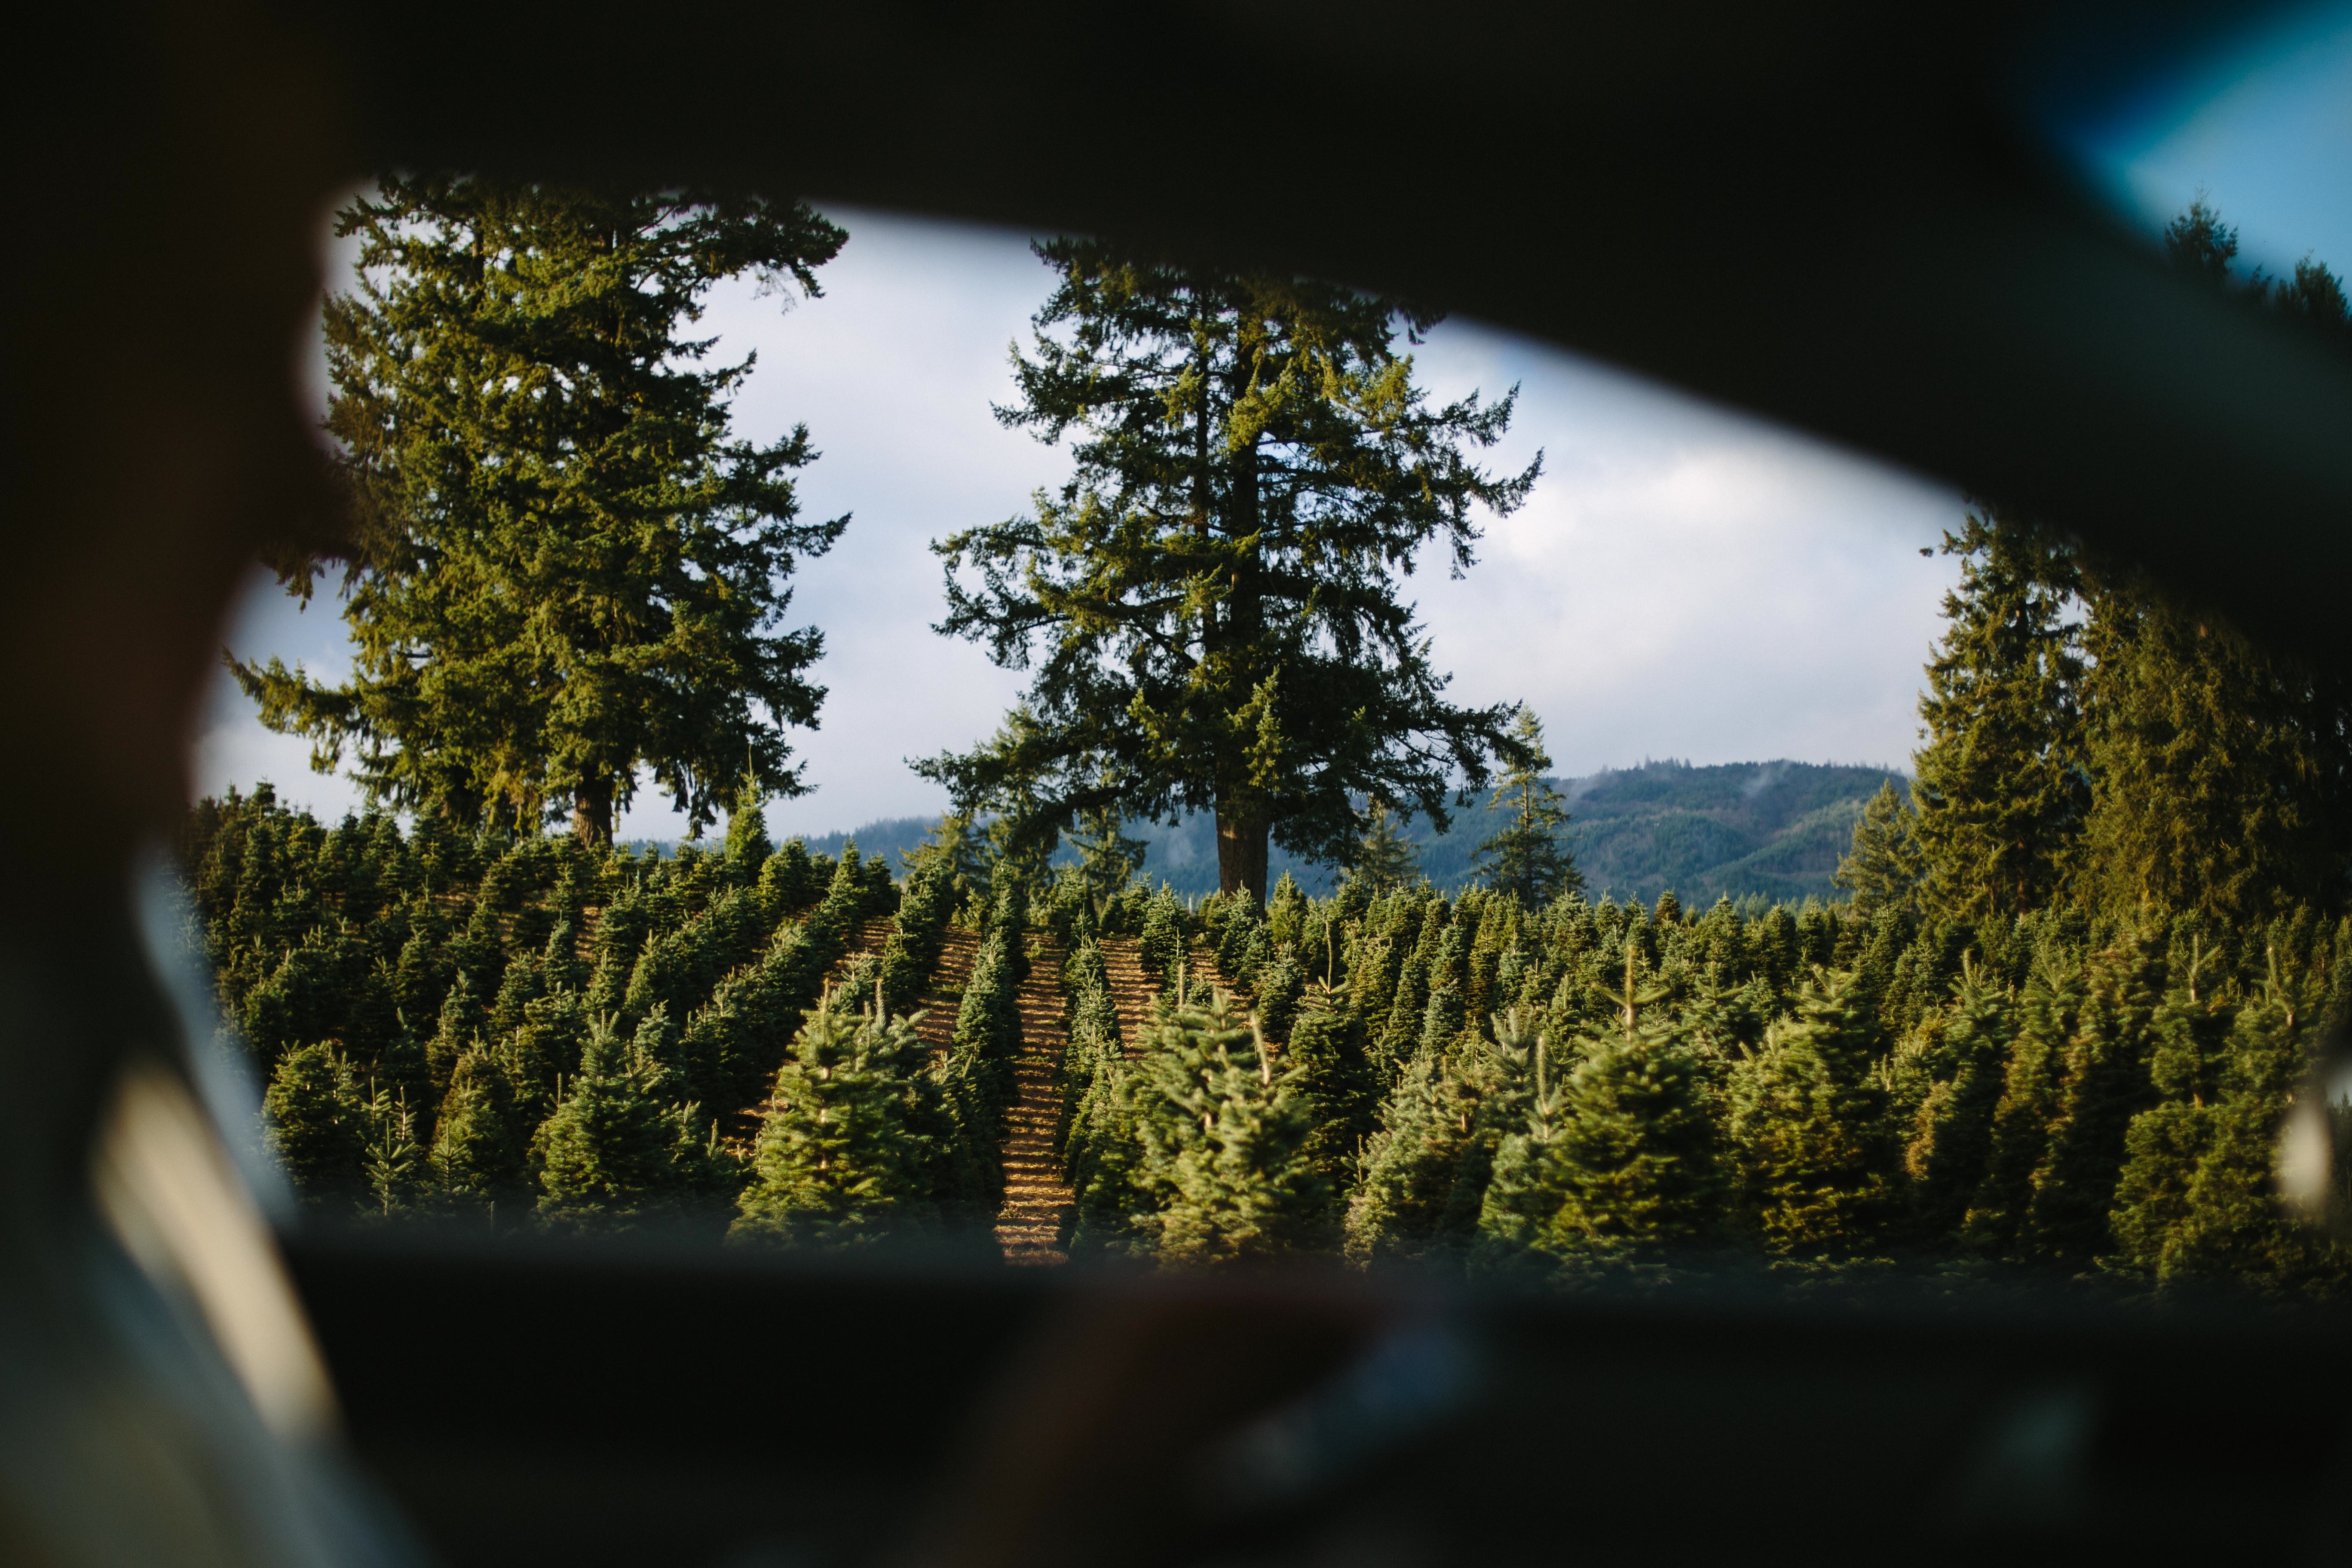
tree, nature, forest, grass, light, plant, sky, photography, sunlight, morning, leaf, flower, evening, green, reflection, autumn, darkness, yellow, season, woody plant, computer wallpaper